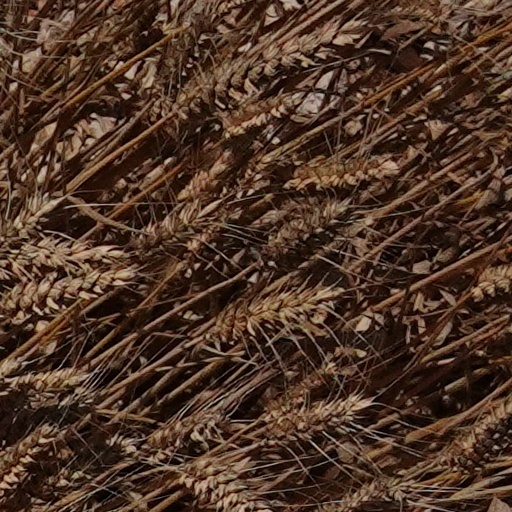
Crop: wheat